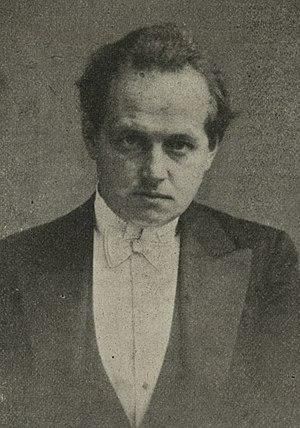
Oswald Kabasta (1896–1946), chef d'orchestre autrichien. Español: Oswald Kabasta (1896–1946), director de orquesta austriaco. Русский: Освальд Кабаста (1896—1946) австрийский дирижёр.
Oswald Kabasta est un chef d'orchestre autrichien, né le 29 décembre 1896 à Mistelbach et mort le 6 février 1946 à Kufstein.